Archaeology of Kosovo

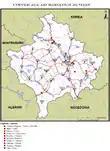
Copper Age sites in Kosovo

During the Copper Age, Kosovo saw a shift from a matriarchal to a patriarchal organized society as well as distinct social classes.